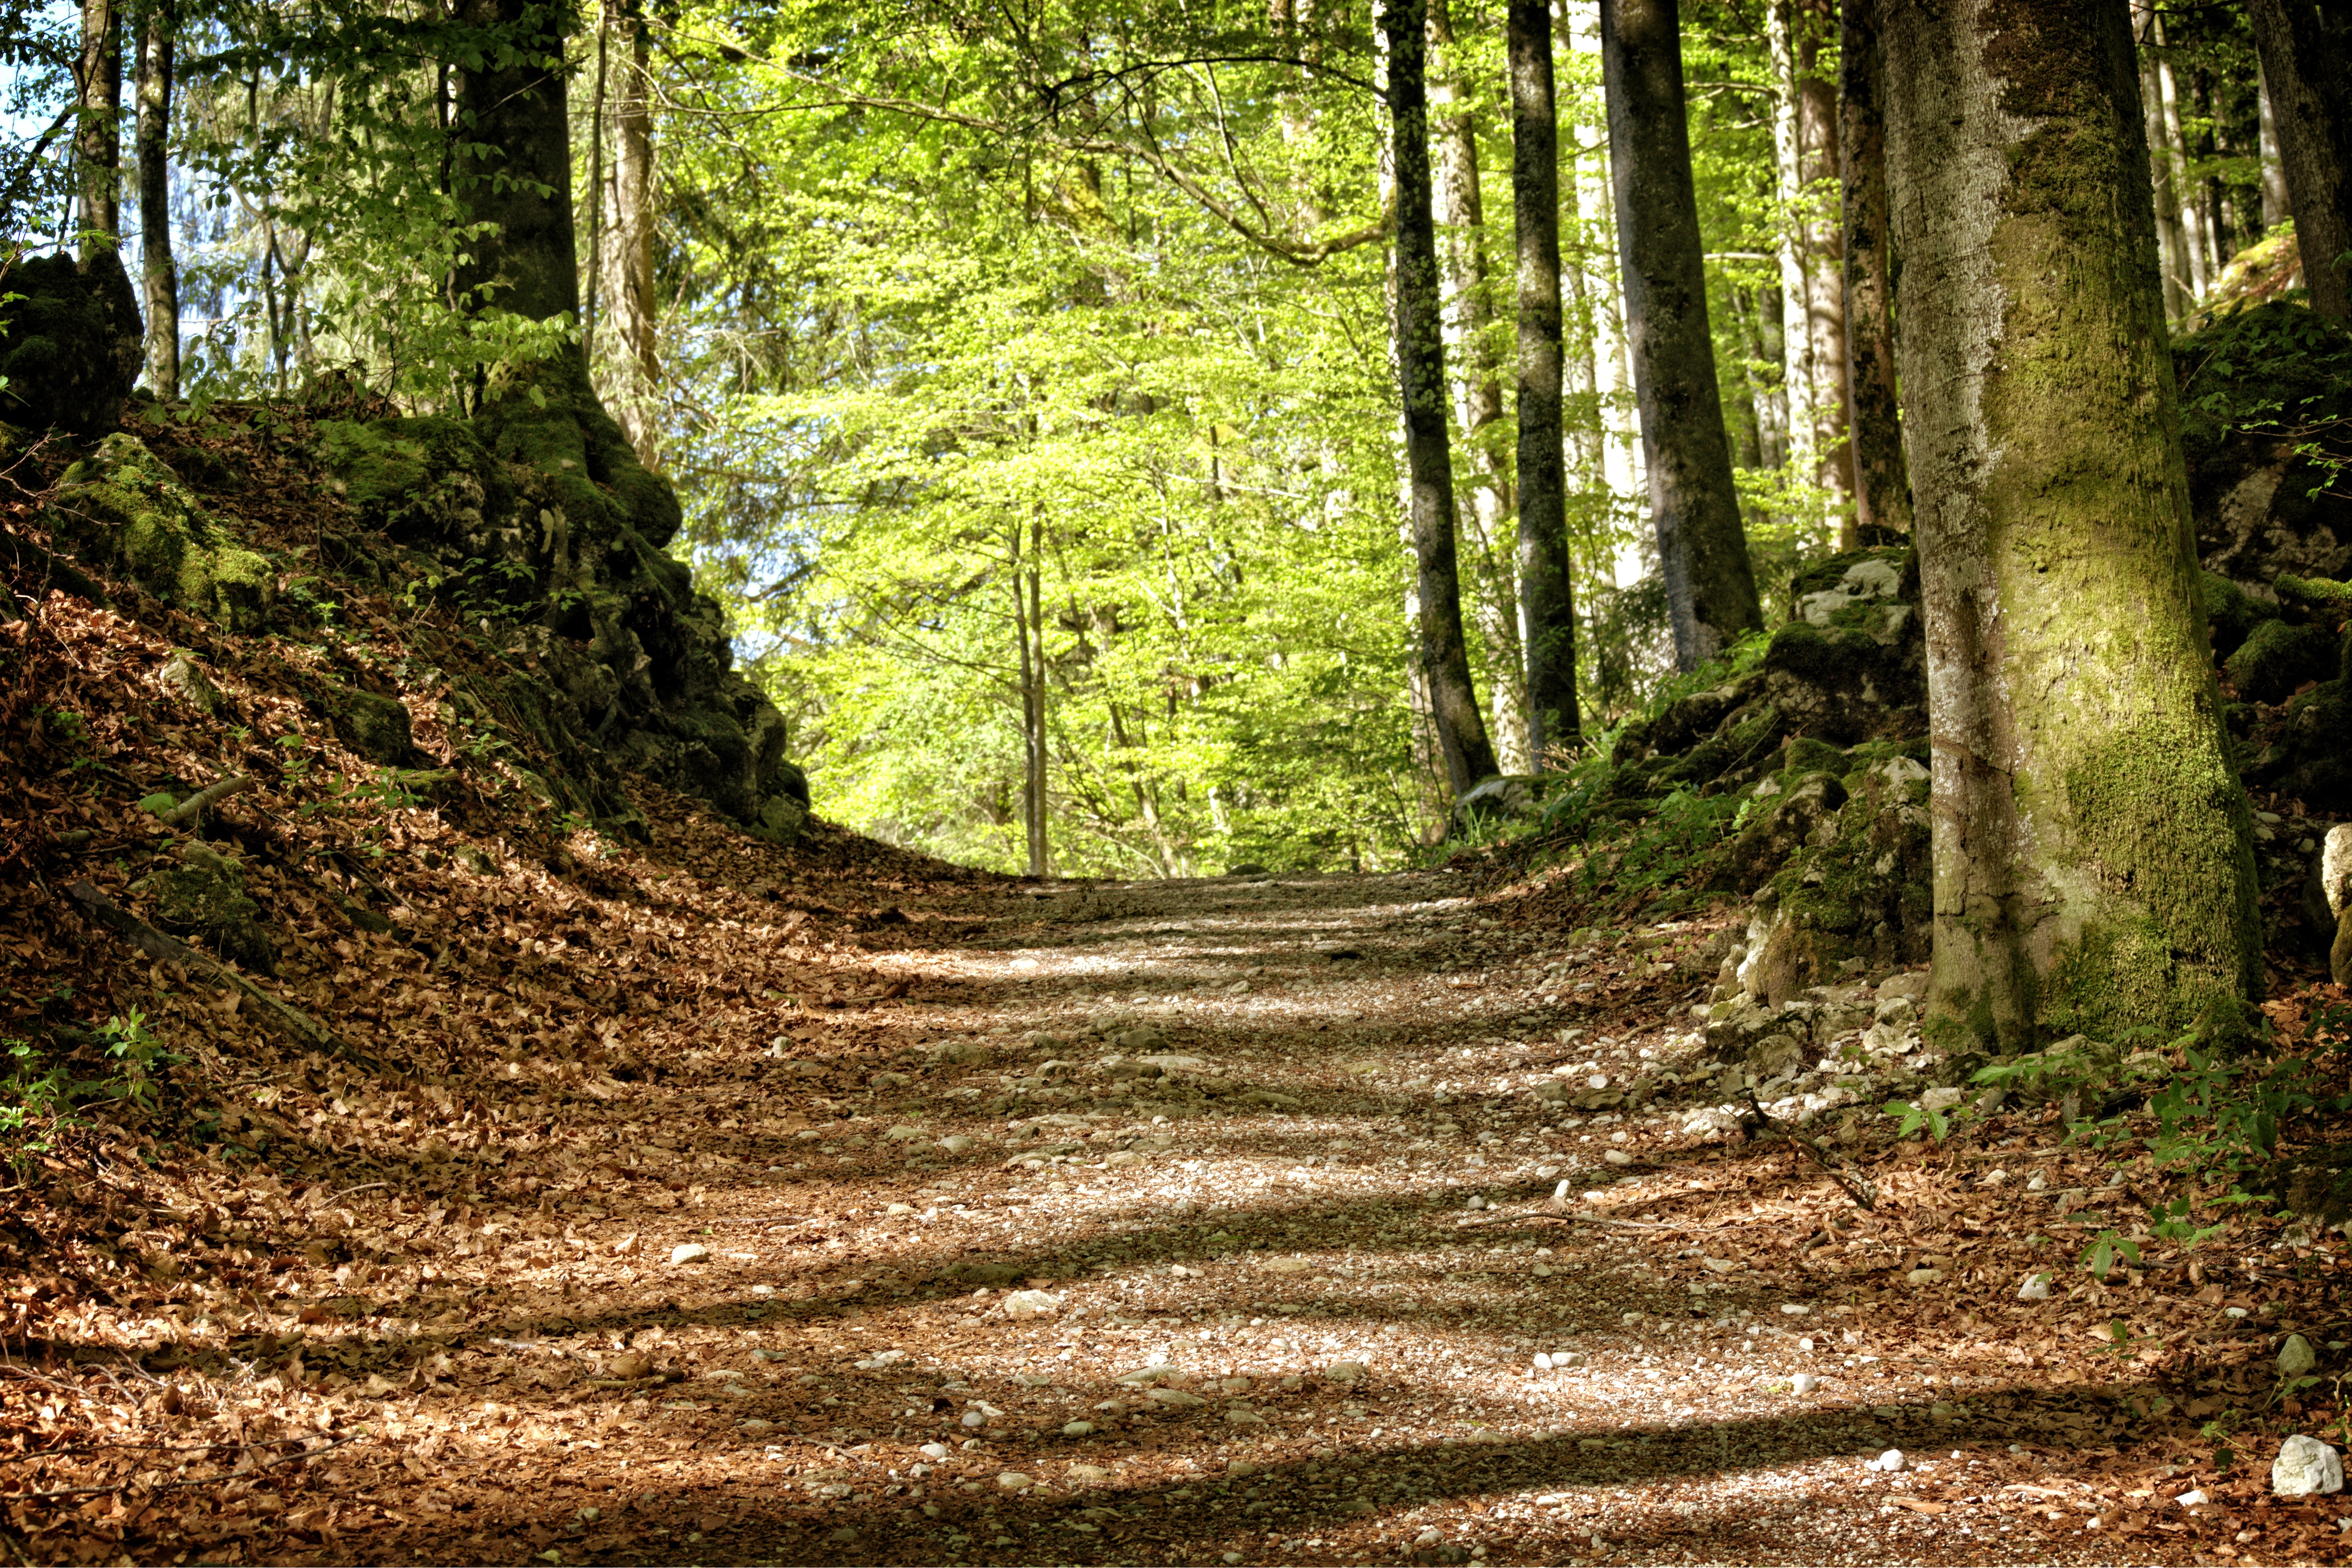
tree, nature, forest, wilderness, plant, hiking, trail, sunlight, leaf, walk, autumn, park, holiday, leisure, season, trees, forest floor, leaves, deciduous, woodland, habitat, away, ecosystem, recovery, forest path, biome, old growth forest, natural environment, woody plant, temperate broadleaf and mixed forest, temperate coniferous forest